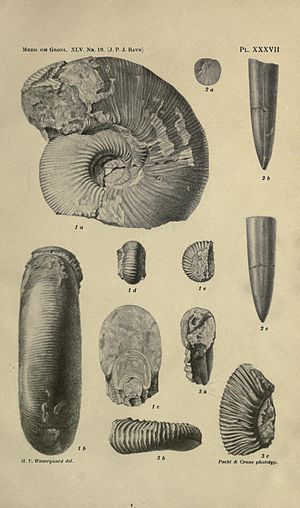
Grønlands geologi / Yngre sedimentbassiner / Østgrønlandske riftbassiner
Planche med østgrønlandske ammoniter, fra J.P.J. Ravns afhandling fra 1911.[48]
Grønland er verdens største ø, og øen er for 80 procents vedkommende dækket af indlandsis. De ca. 410.000 km² isfrit land, svarende til Sveriges landareal, ligger som en op til 250 km bred bræmme langs kysten, og det er altovervejende herfra man kender til Grønlands geologi.